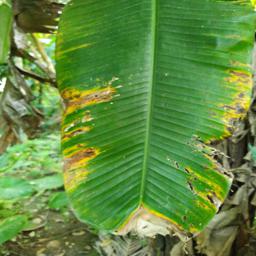
Label: YELLOW SIGATOKA